Willem van Mieris

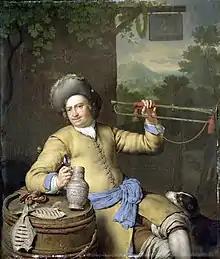
The Trumpetter, 1708. Museum De Lakenhal

Willem van Mieris was supported mostly by two patrons: Johan Hendrik van Wassenaer Obdam (1683–1745) and the De la Court Family. Count Van Wassenaer Obdam was a nobleman and politician from The Hague, who also was a great art lover and collector. He was one of the most important clients of Van Mieris and showed great interest in Dutch genre paintings, also called "modern" pieces at the time. He appreciated paintings that represented the familiar, everyday circumstances. The 1750 sales catalogue of his collection (121 pieces) that was made after his death tells us that Van Wassenaer owned work by Adriaan van Ostade, Gerard Dou, Jan Steen, Frans I van Mieris, Gabriel Metsu, and Willem van Mieris. The catalogue mentions no fewer than 10 paintings by Willem van Mieris: seven genre paintings, one of which might be An Old Man Reading a Newspaper, and three landscapes. The most outstanding pieces are four genre paintings representing a kitchen or shop scene. The family archive of Van Wassenaer in Twickel has provided evidence that the two men had a close relationship: Van Wassenaer bought paintings directly from van Mieris, including "A Kitchen with a Fishmonger", "A Woman Weighing Chestnuts", "A Grocer's Shop", "Interior with Monkeys", and two landscapes. However, it remains unclear whether Van Wassenaer commissioned Van Mieris to make these paintings, but the regular purchase of expensive paintings from the artist himself suggest that the two had close and regular contact. Van Mieris probably selected subject matter that appealed to Van Wassenaer in order to establish even better relations.